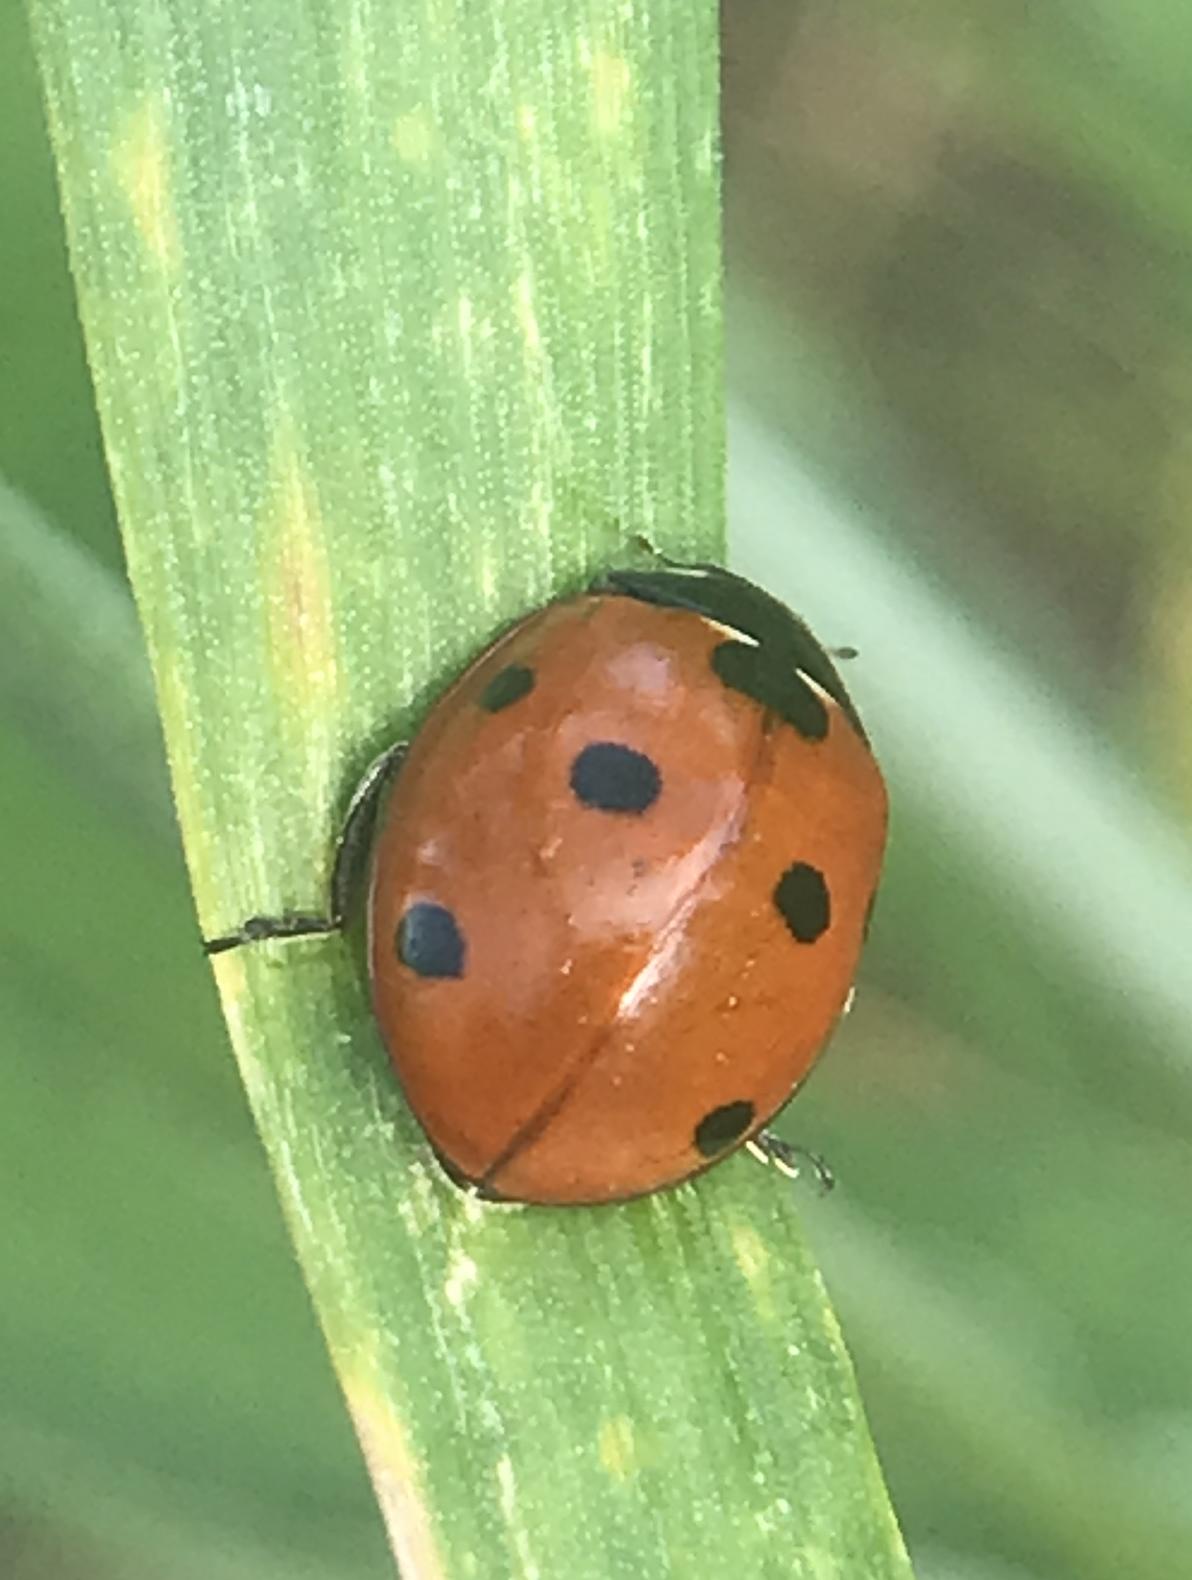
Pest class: predators